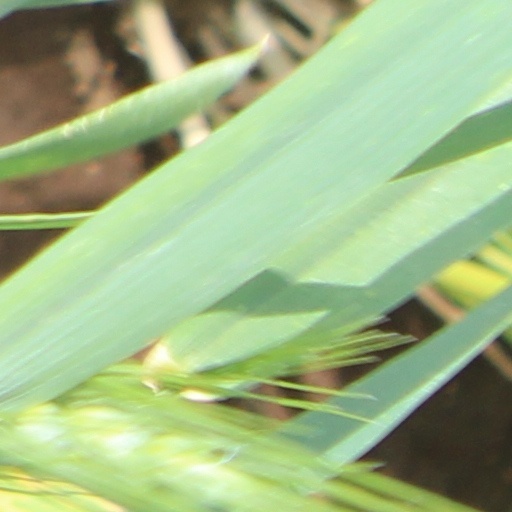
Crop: wheat